Rotterdam

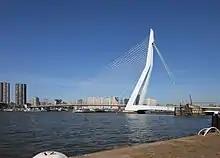
Erasmus Bridge in 2011

Once primarily a city of labour, for its harbour and related industries, Rotterdam has now developed into a city of culture too, with various museums, cultural centres and activities, offering a stage for architecture, music, visuals arts, poetry, cinema, theatre, and culture more generally, with a range of festivals and other events, and a buzzing nightlife. The city has its own orchestra, the Rotterdam Philharmonic Orchestra, with its well-regarded young music director Lahav Shani, which plays at the congress and concert building "De Doelen". The Ahoy complex in the south of the city is used for pop concerts, exhibitions, tennis tournaments and other activities. There are also several theatres and cinemas, including LantarenVenster and Cinerama.